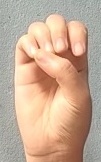
ASL sign: E